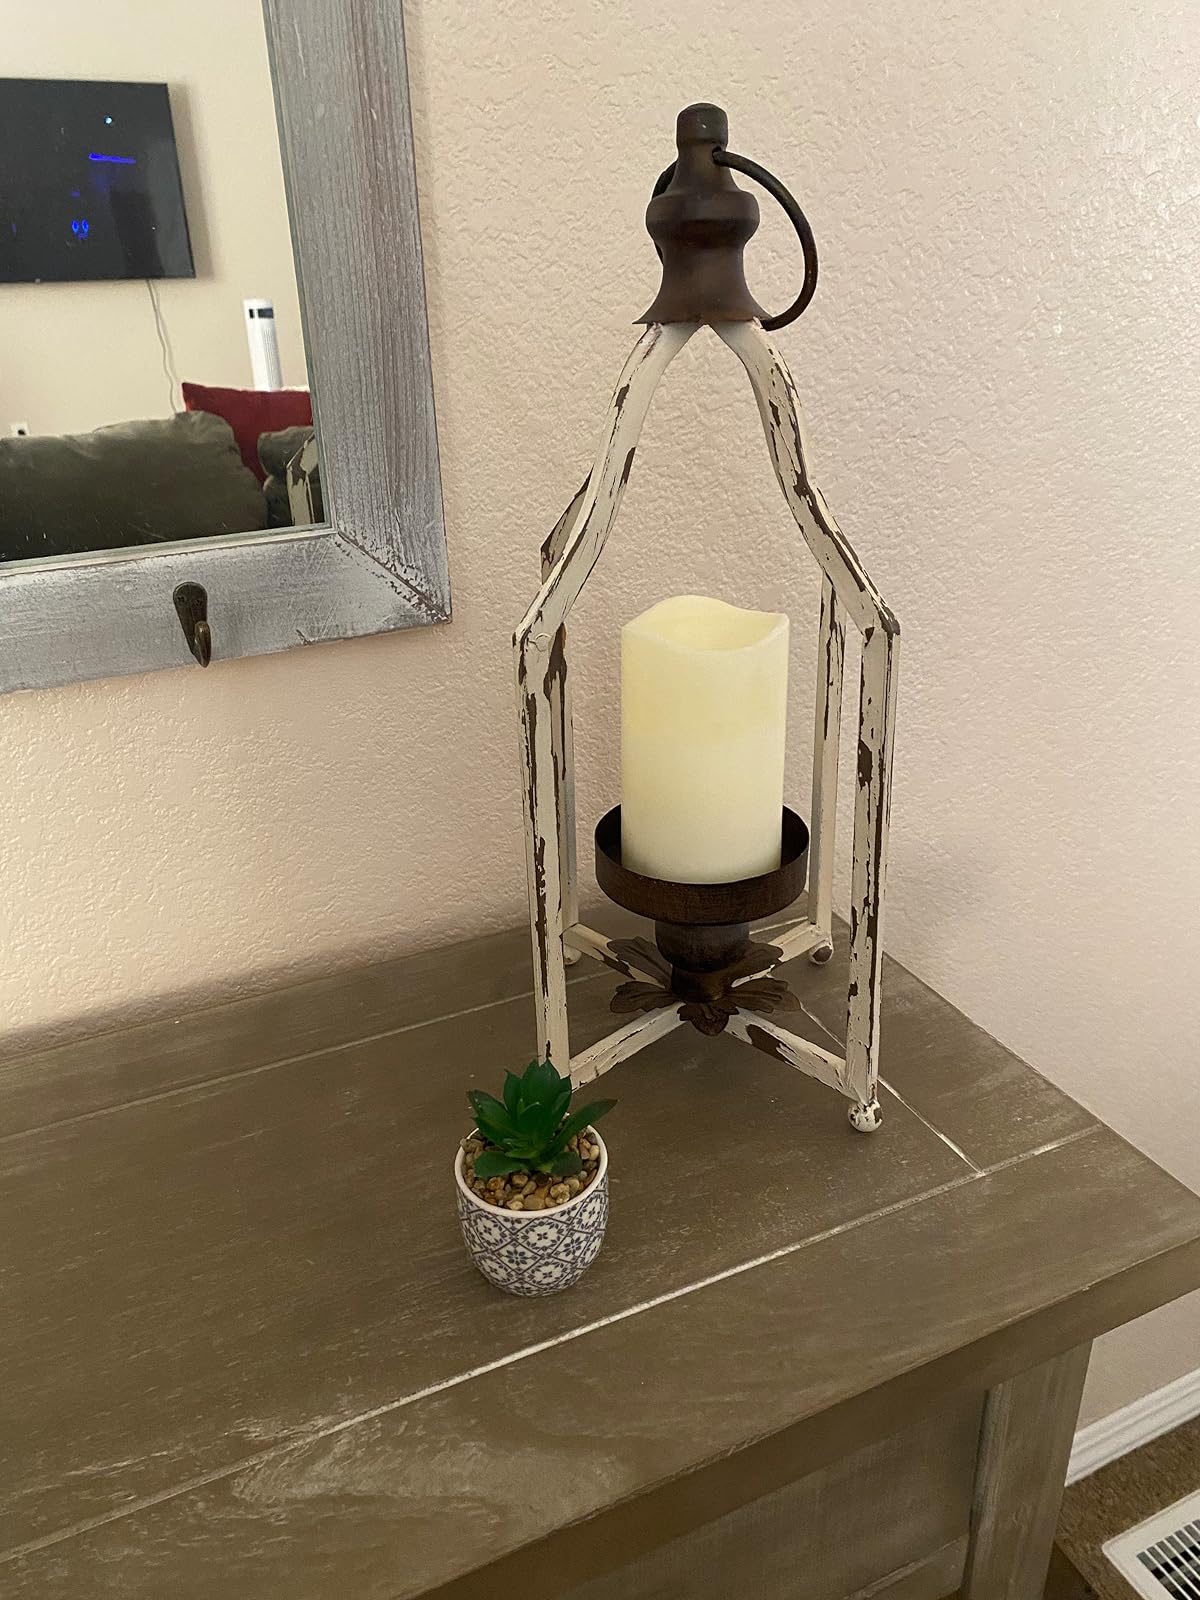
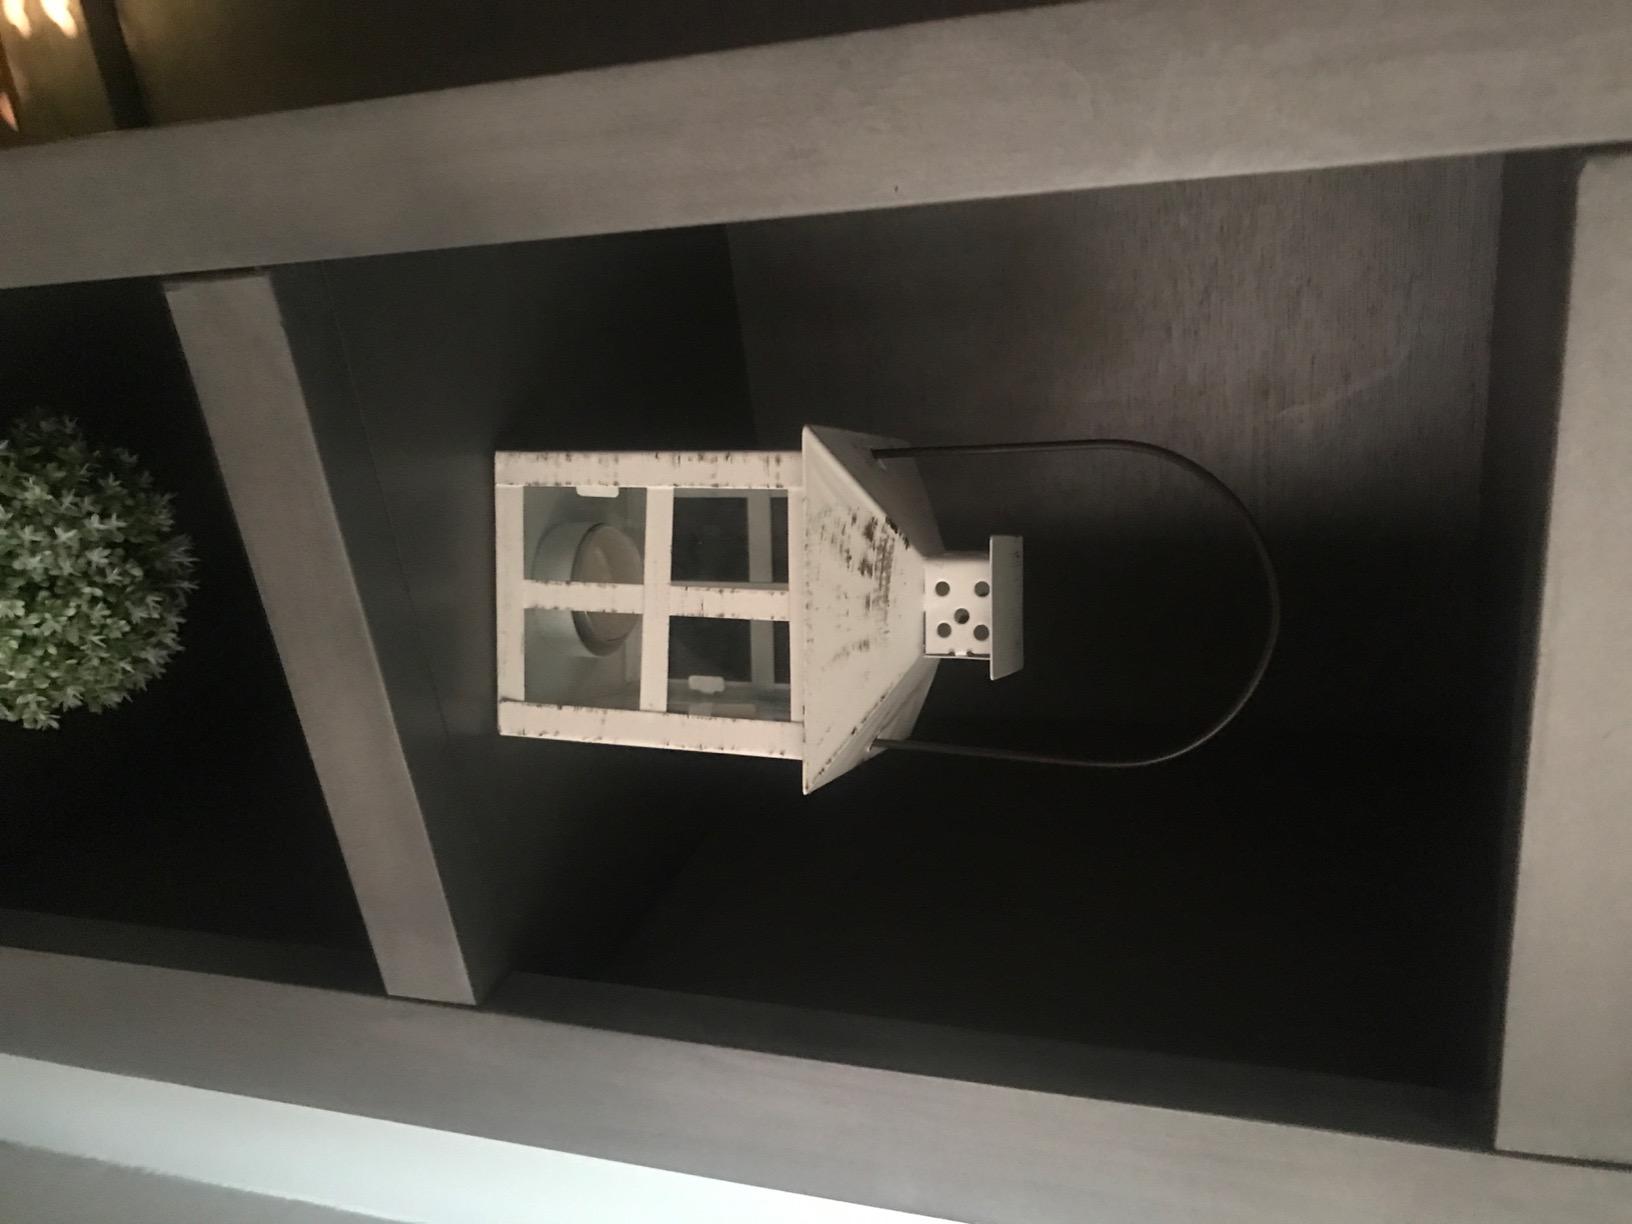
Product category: lantern
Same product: no